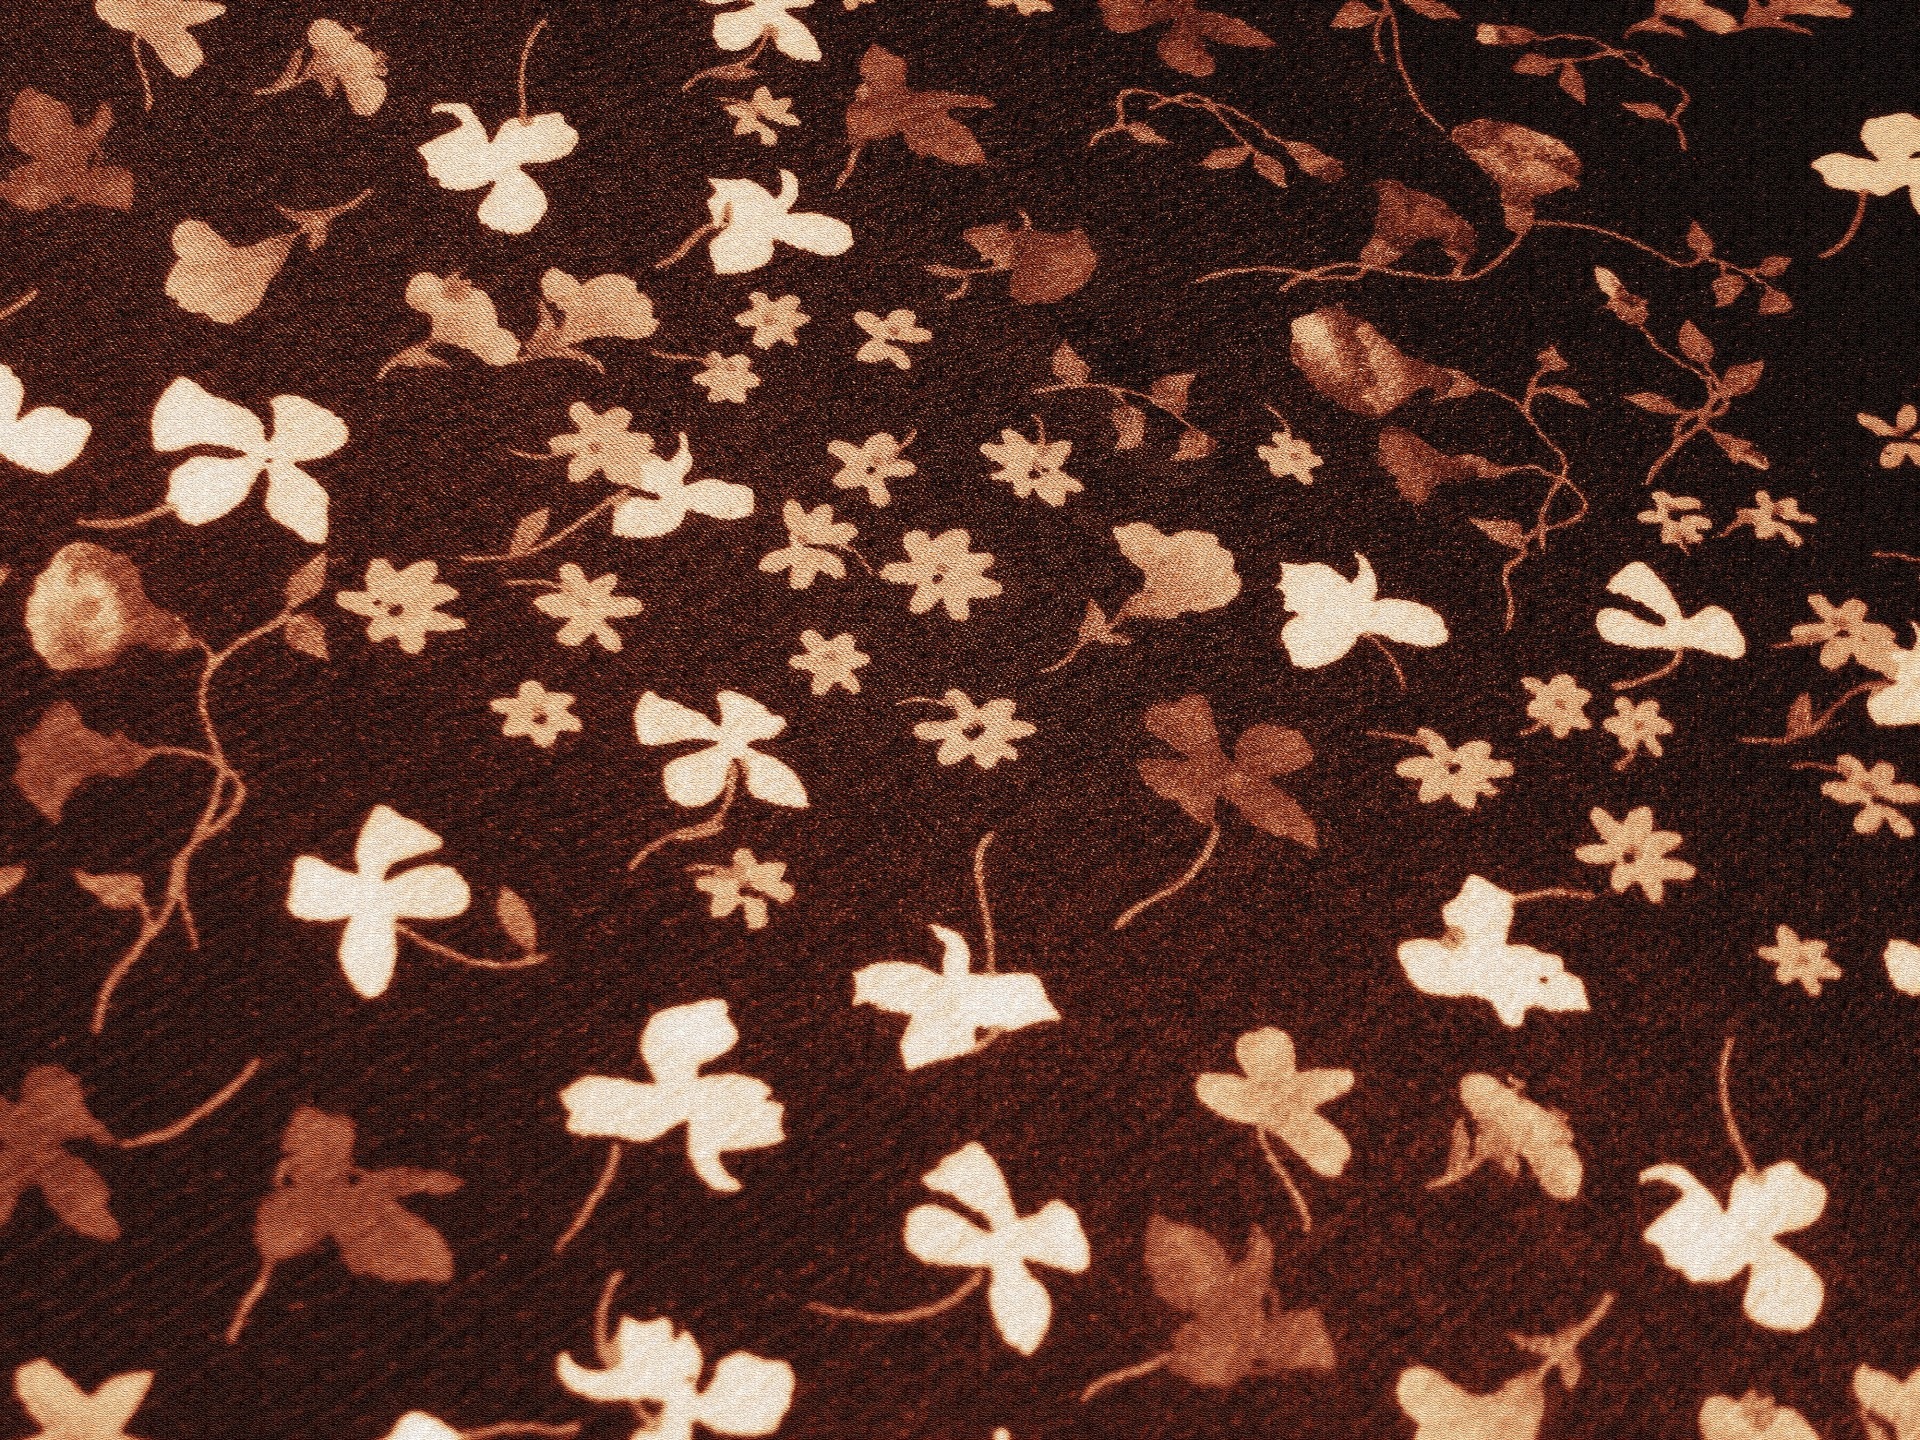
white, flower, petal, floral, pattern, spring, smooth, brown, tablecloth, textile, design, petals, decorative, blossoms, carpet, patterns, textures, blooms, clothes, fabrics, backgrounds, designs, garments, flooring, textiles